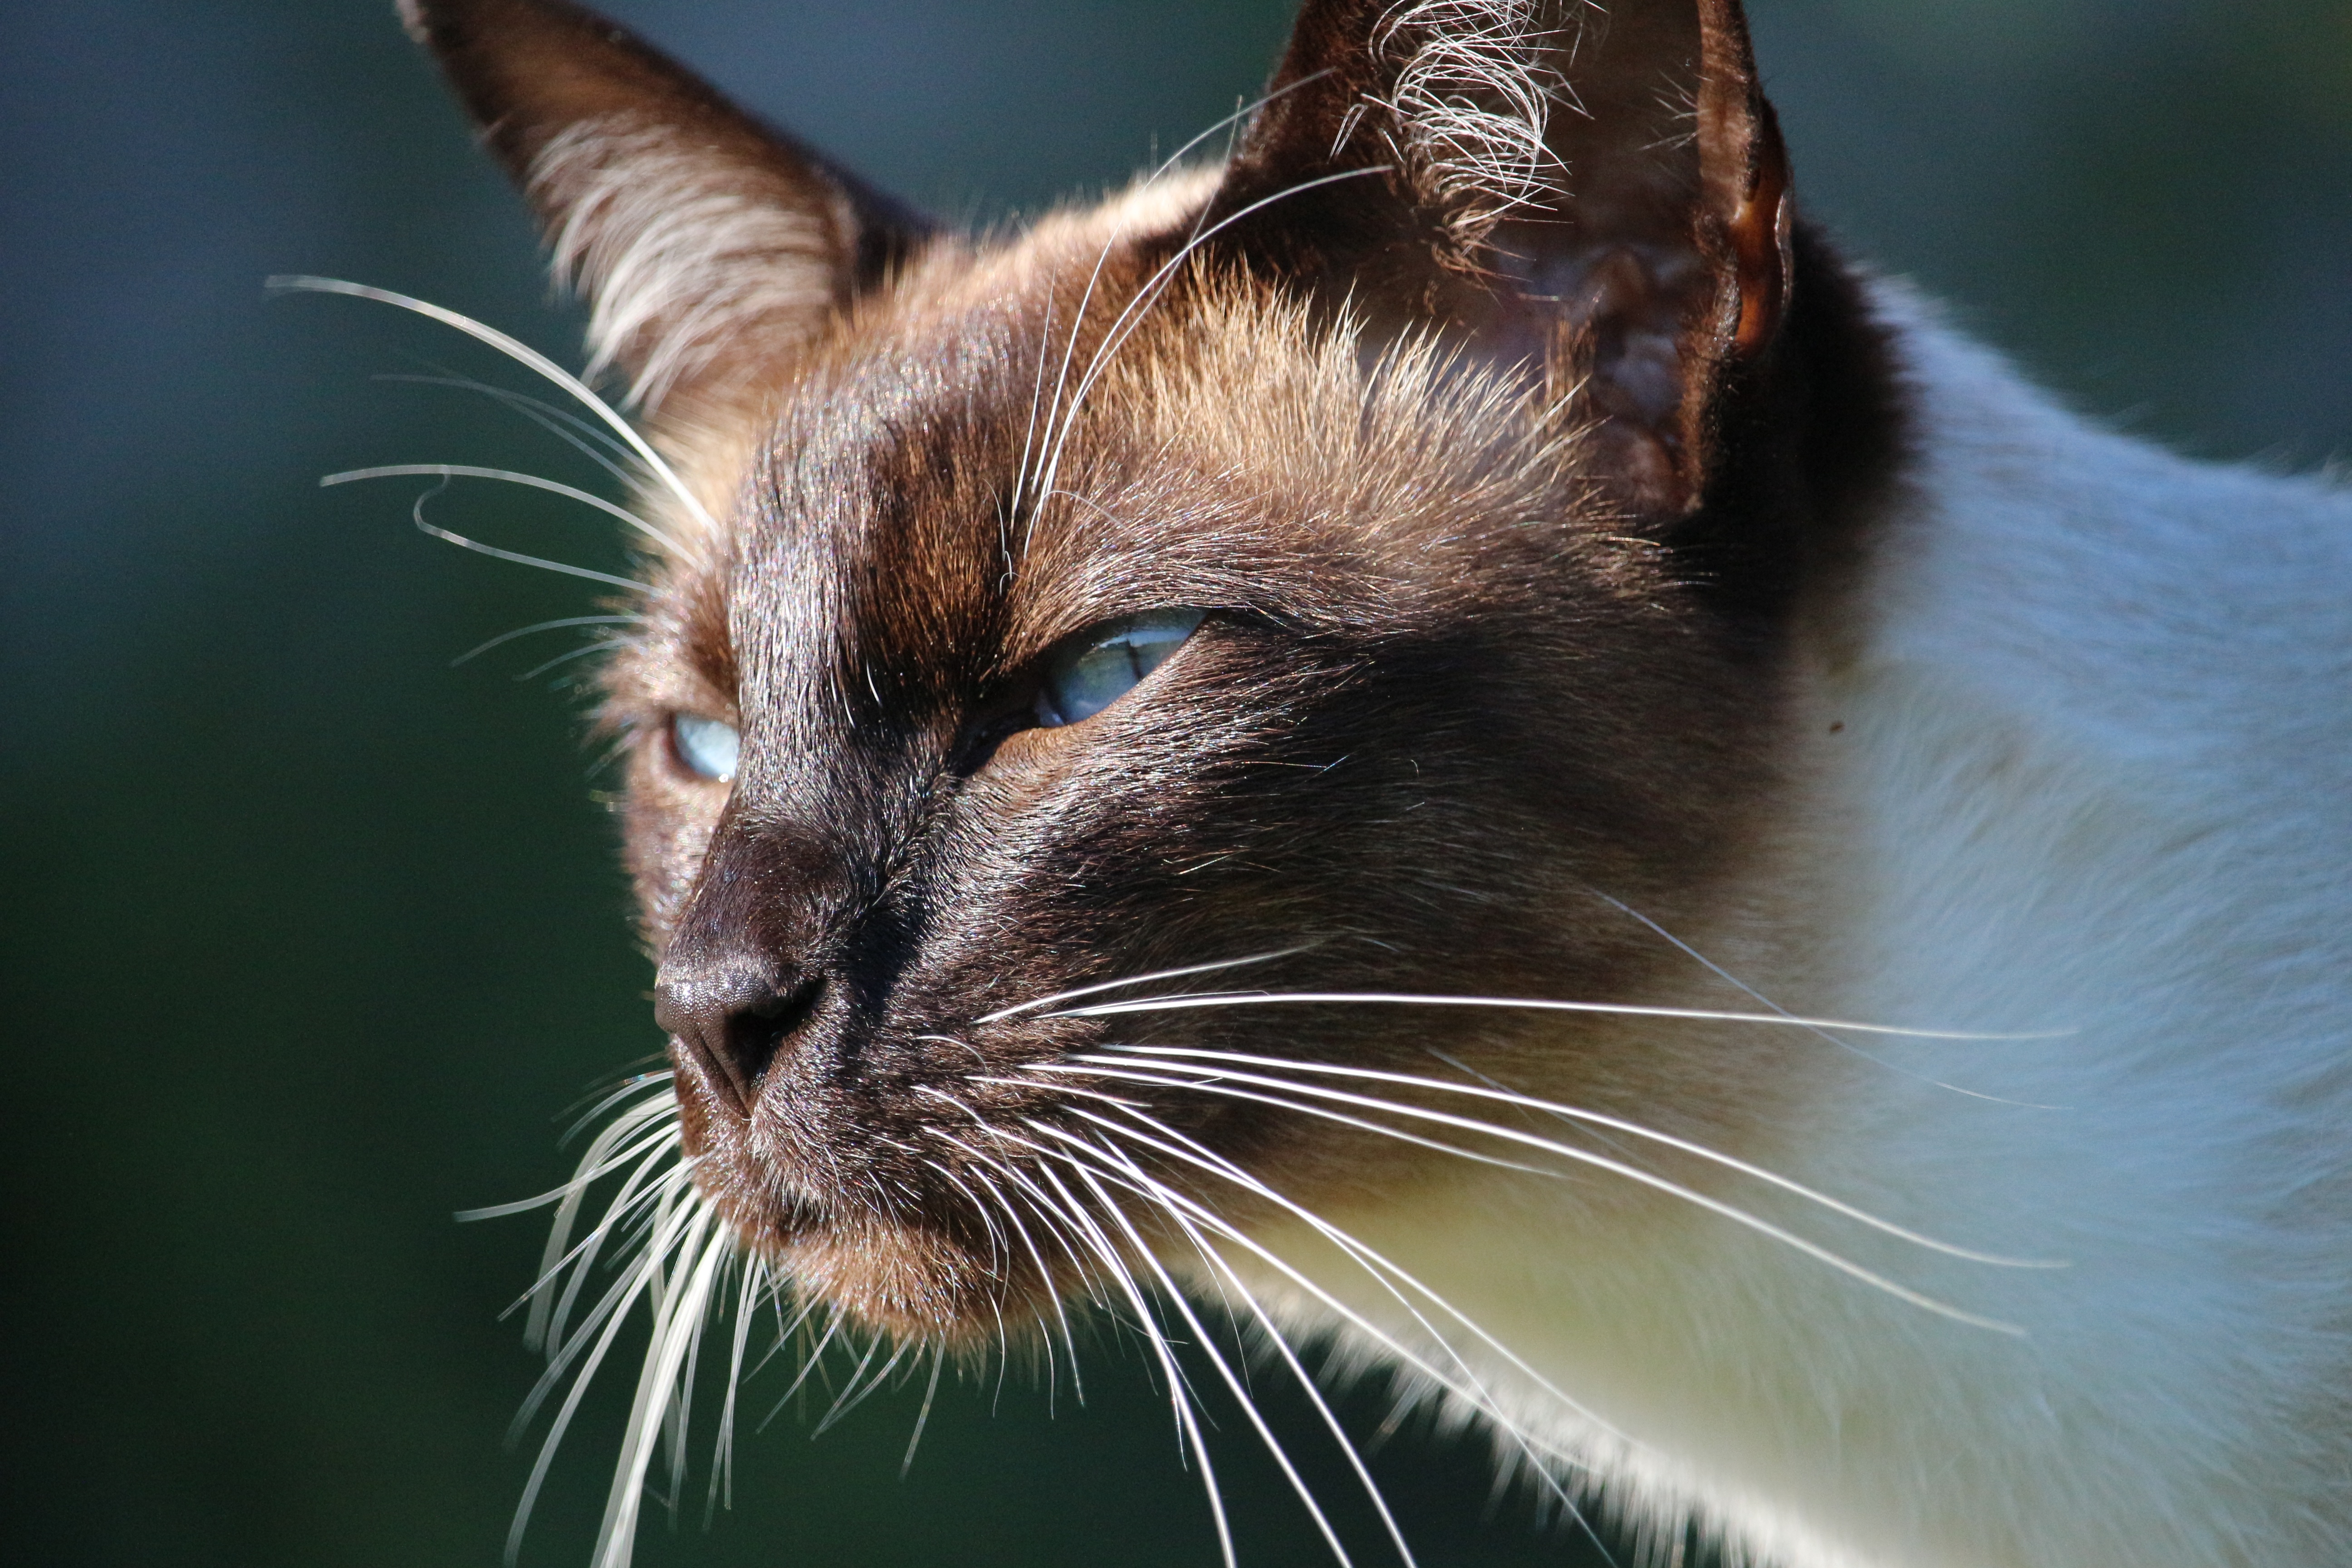
cat, mammal, fauna, close up, nose, whiskers, snout, eye, vertebrate, mieze, siamese cat, breed cat, cat's eyes, small to medium sized cats, cat like mammal, carnivoran, birman